Lumen Martin Winter

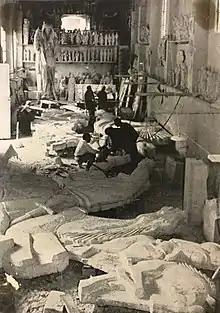
Lumen Martin Winter working on bas relief for The Conversion of St. Paul, Pietrasanta, Italy, 1958. The Long Island Museum collection.

His mural created to decorate the historic Gwen B. Giles Station post office in St. Louis depicts the city's Old Levee and Market. The lively scene depicts a family trying to get out of the way of a stagecoach with unruly horses while two nearby men stand against a tree whose marker indicates Boone’ Lick Trail that ran west from St. Louis to Arrow Rock. As this mural indicates, WPA commissions were based on local history themes that provided readable guides to each state and sought to instill local pride amid the atmosphere of despair caused by the Great Depression.